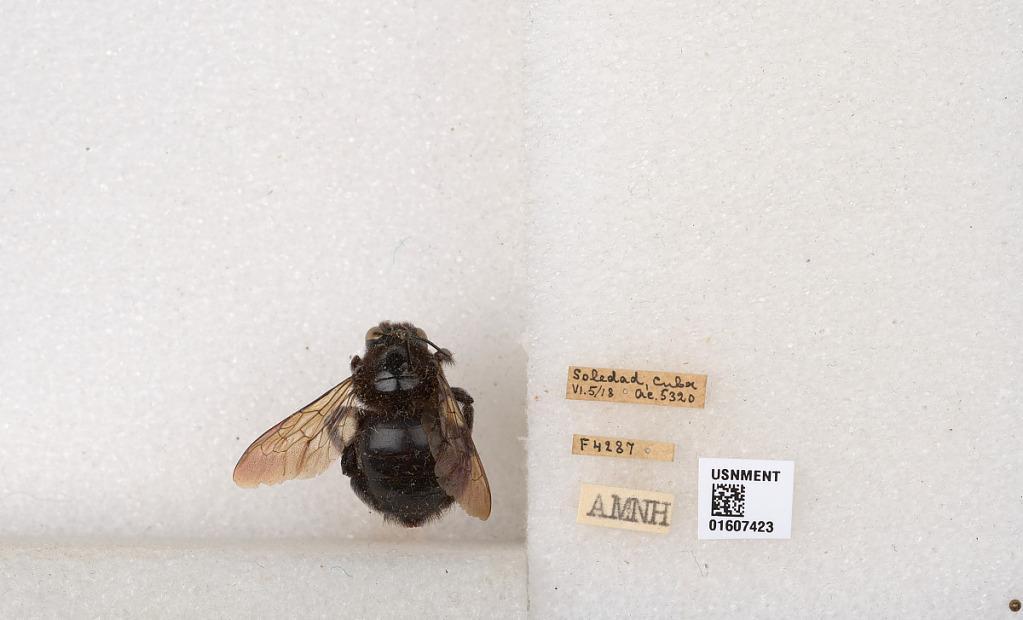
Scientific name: Xylocopa (Neoxylocopa) cubaecola Lucas
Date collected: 1918-6-5
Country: Cuba
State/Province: Artemisa
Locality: Soledad
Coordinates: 22.7, -82.85